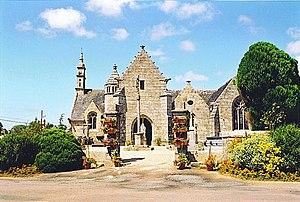
Ploumilliau [plumiljo], Plouilio en breton, est une commune trégorroise du département des Côtes-d'Armor, dans la région Bretagne, en France. Ses habitants s'appellent les Milliautais et les Milliautaises.